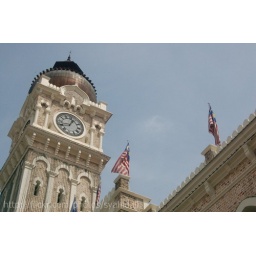
clock tower near dataran merdeka